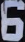
Number: 6